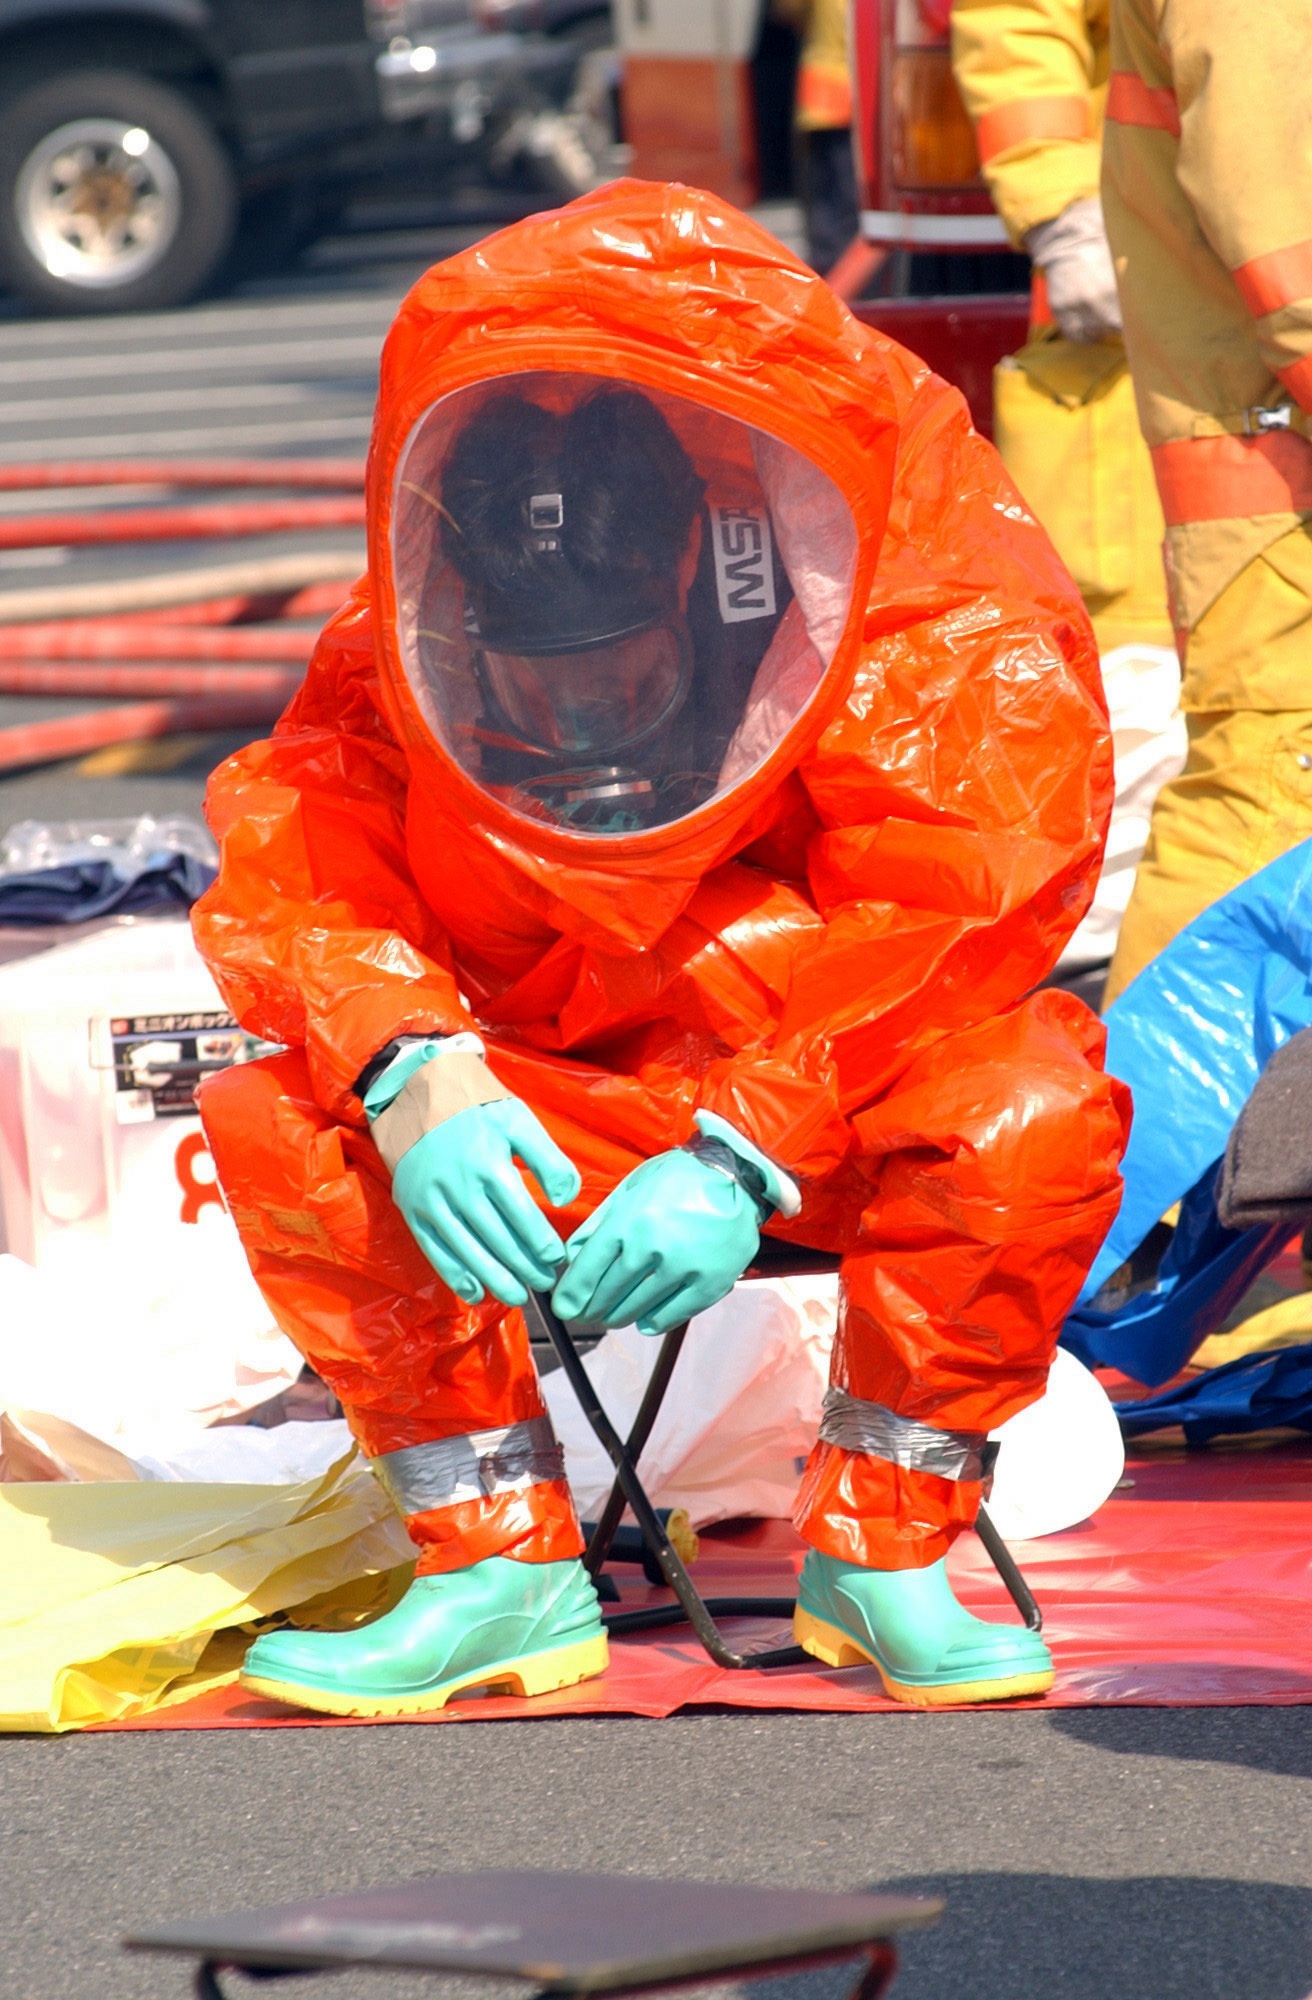
suit, training, worker, mask, safety, gas, disaster, protection, costume, wear, chemical, hazmat, workwear, protective, hazardous, decontamination